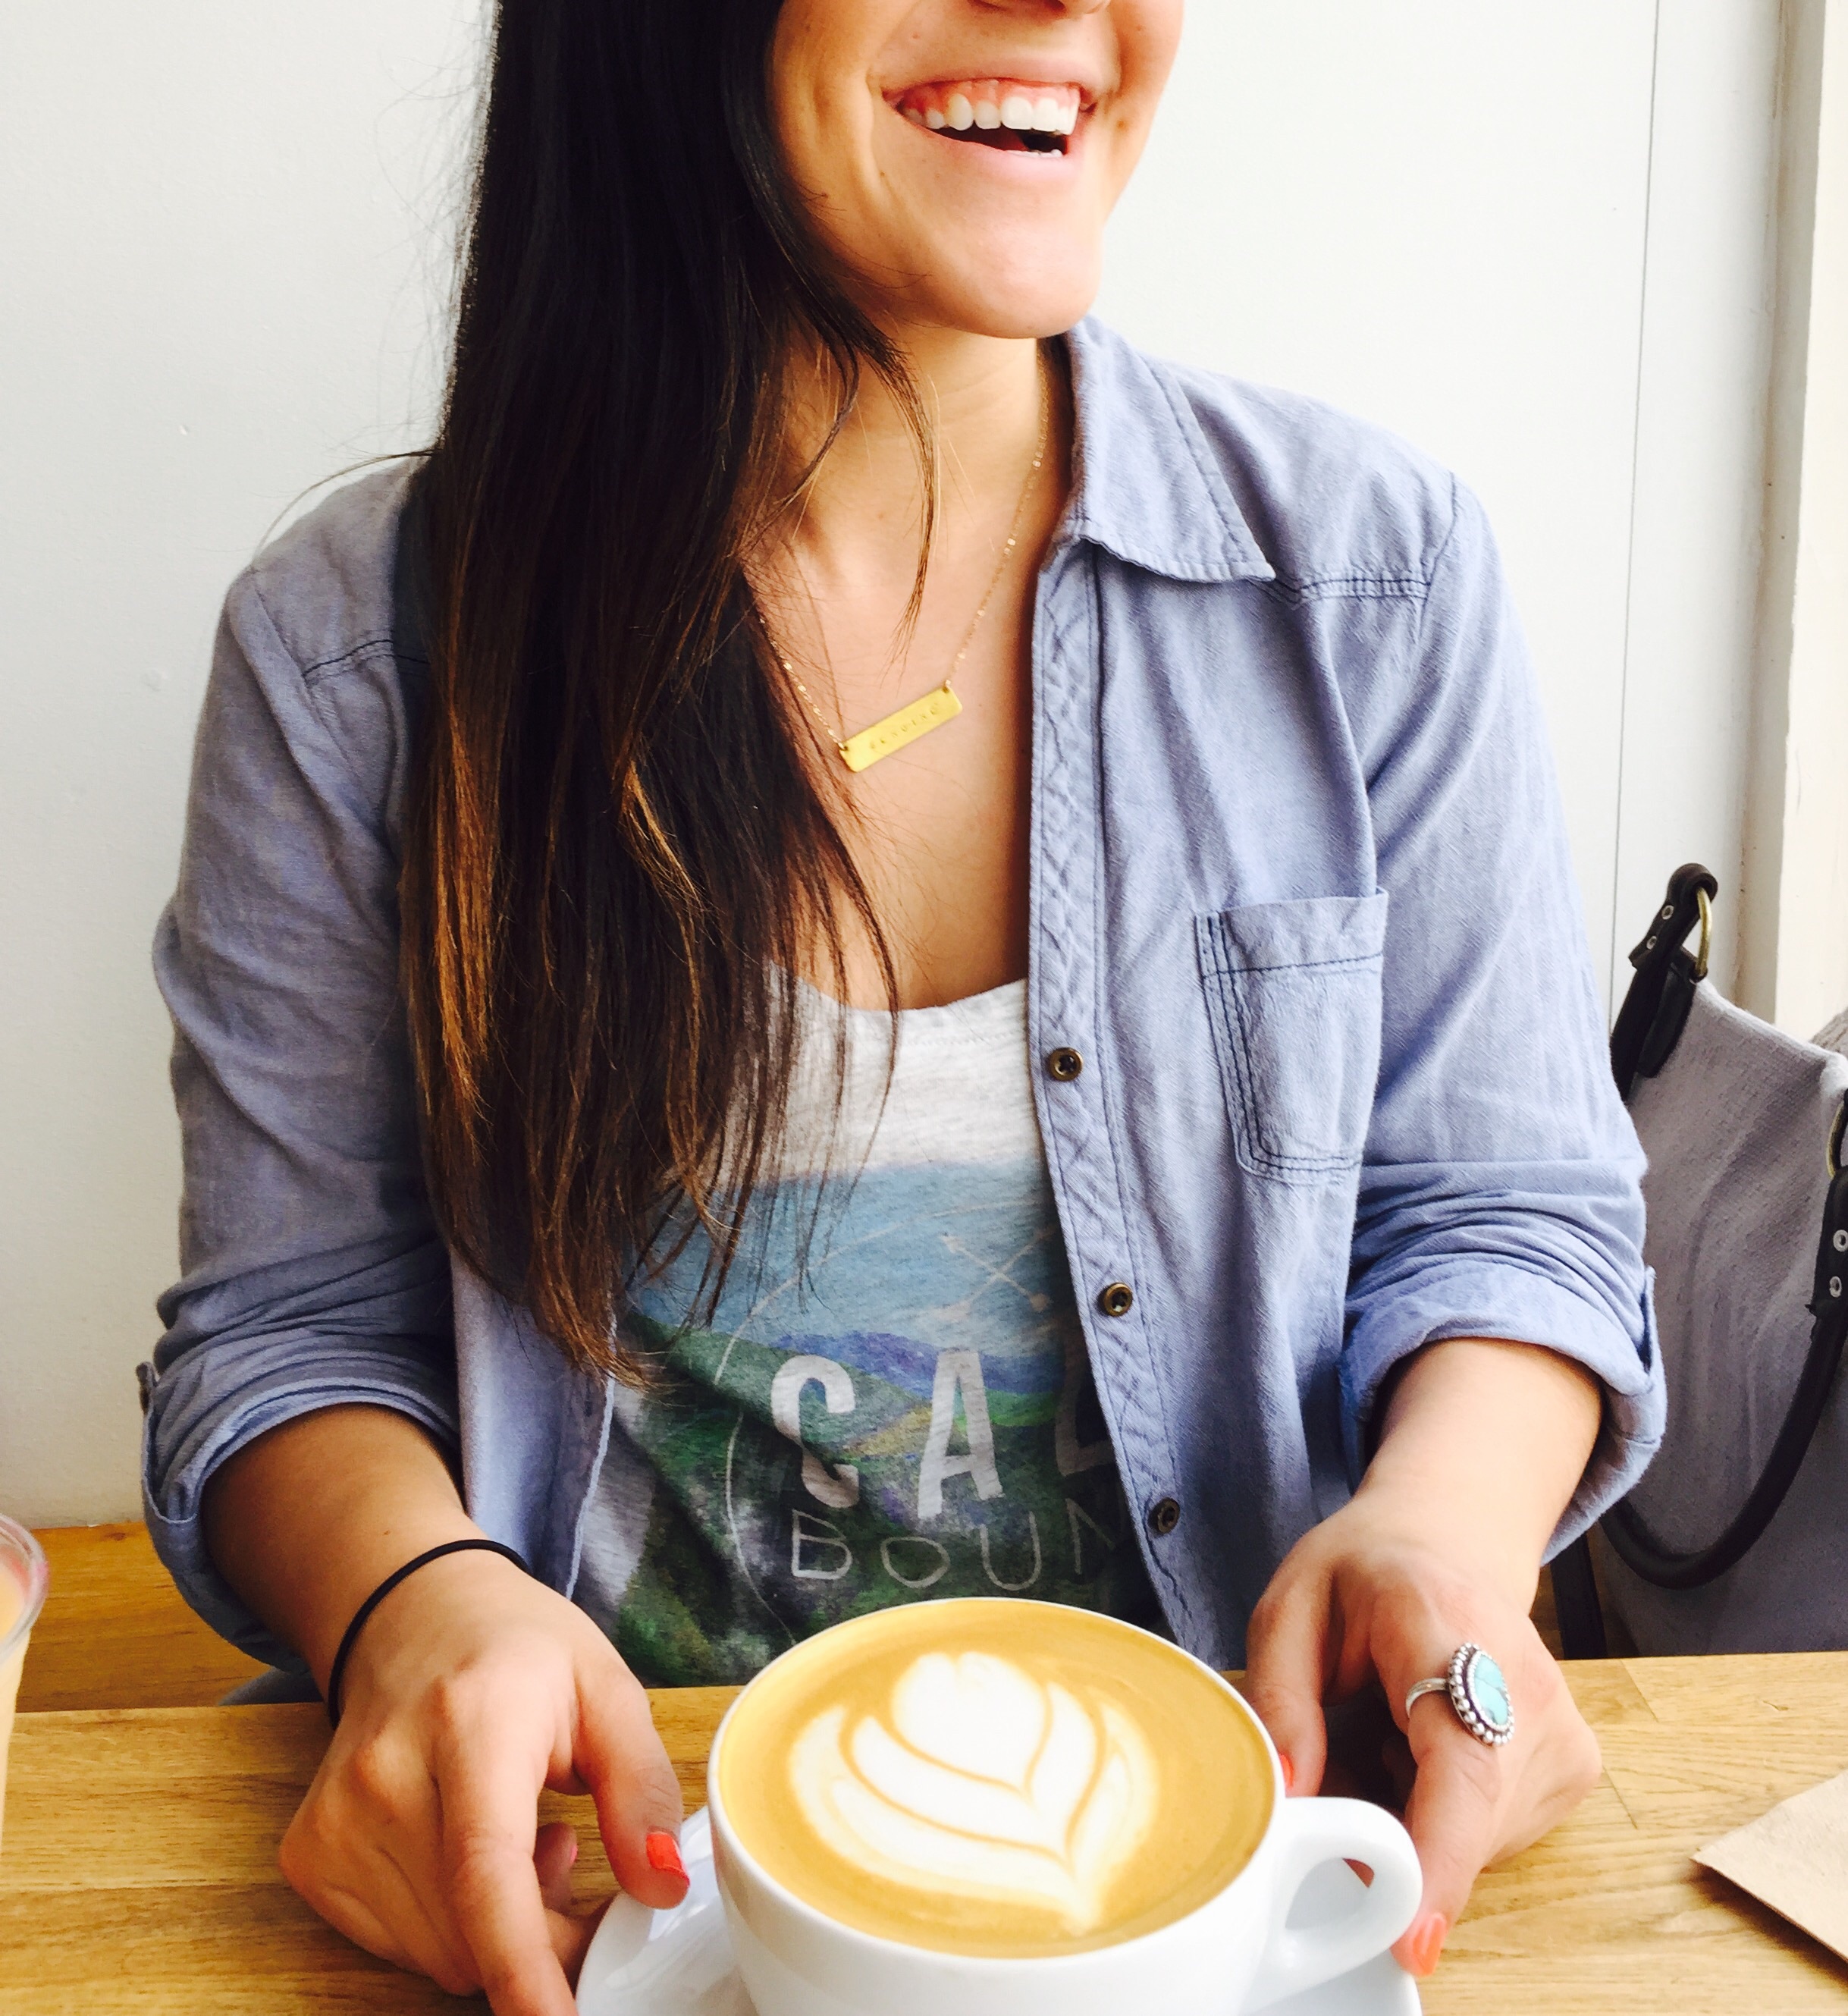
person, eating, sense, human positions, human action